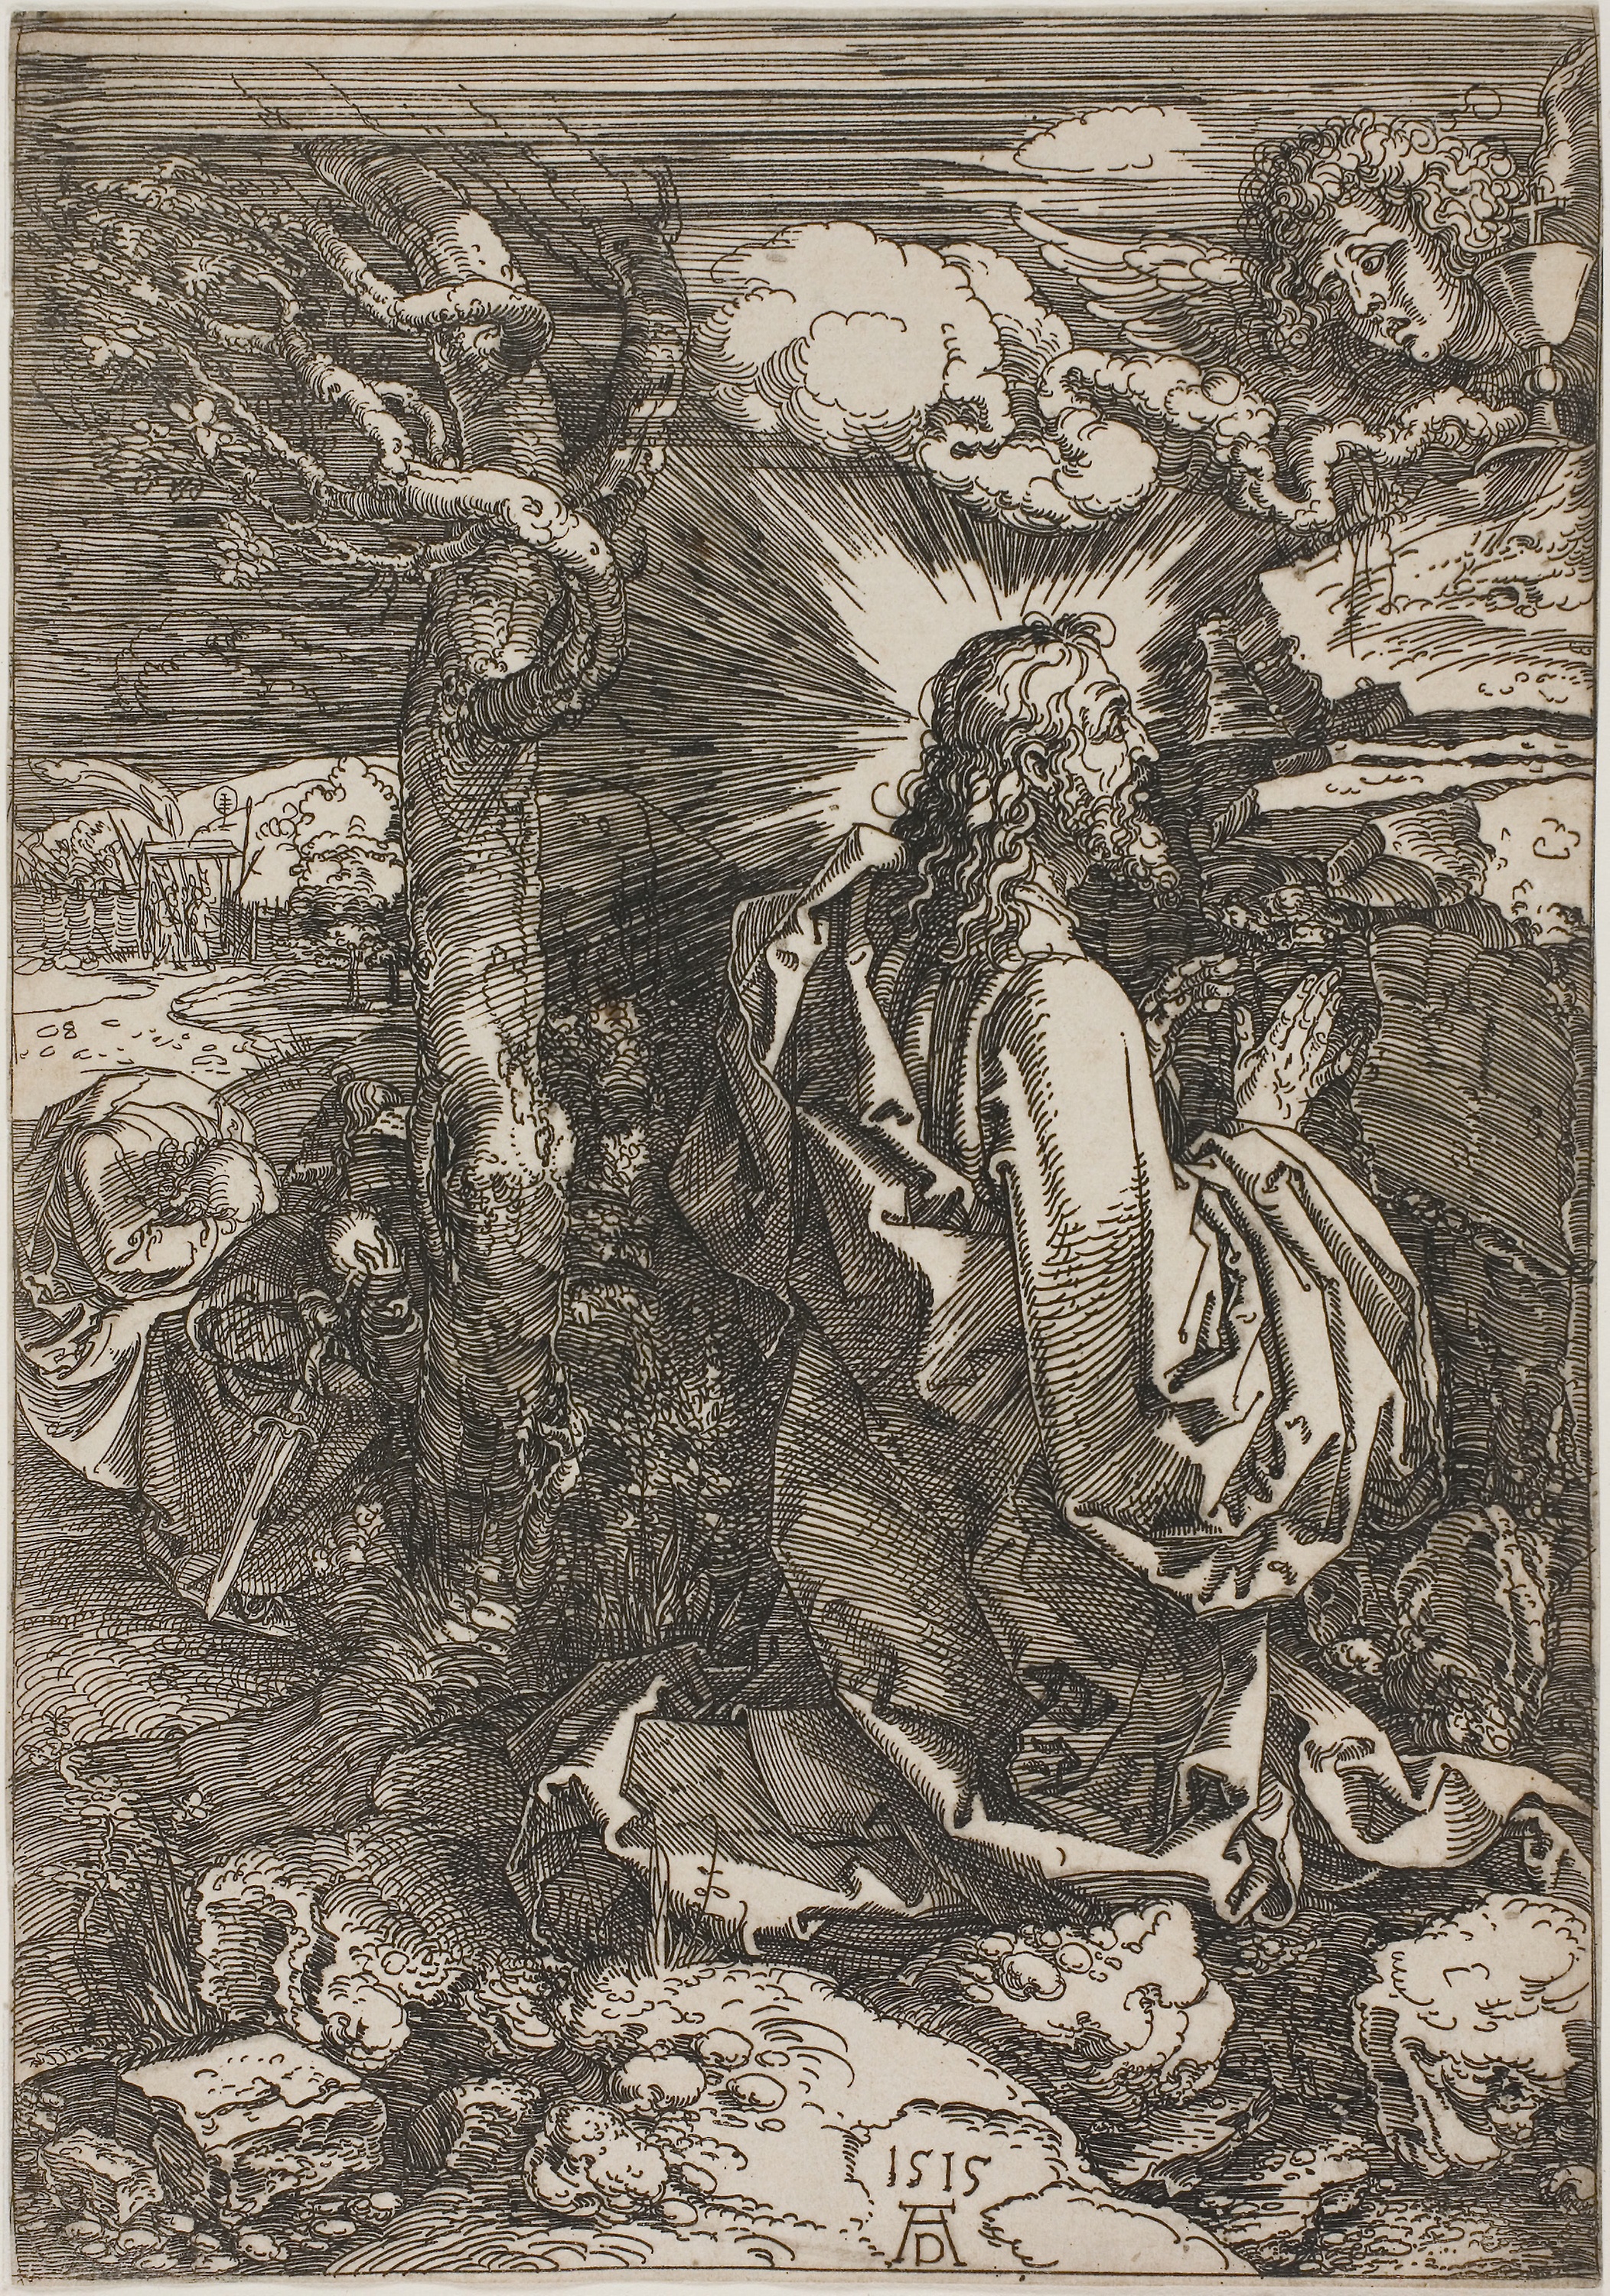
art, history, black and white, mythology, visual arts, illustration, monochrome, printmaking, fictional character